Identity document

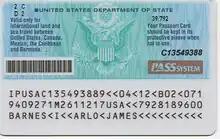

From January 12, 2009, the Government of Albania is issuing a compulsory electronic and biometric ID Card "(Letërnjoftim)" for its citizens. Every citizen at age 16 must apply for Biometric ID card.